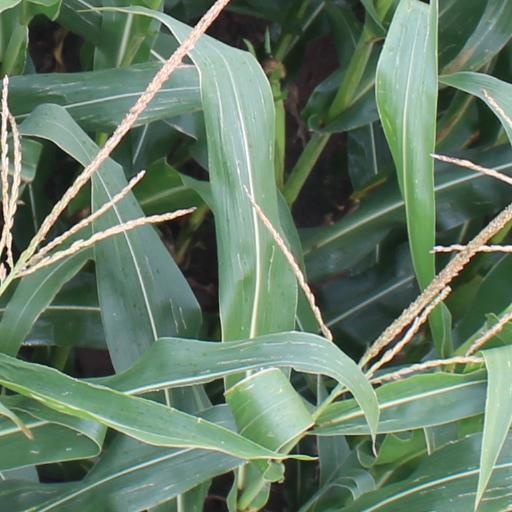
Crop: maize; corn